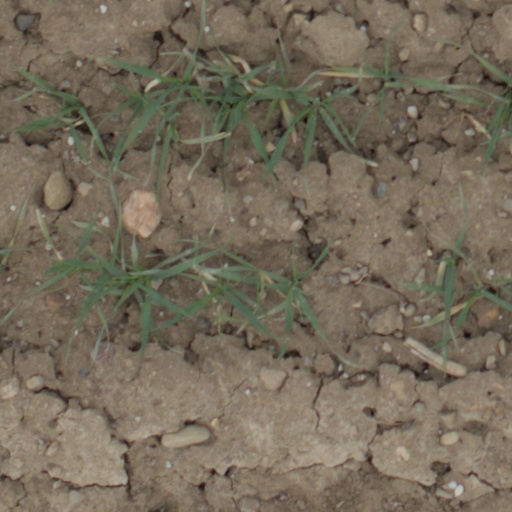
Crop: wheat